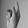
ASL letter: K